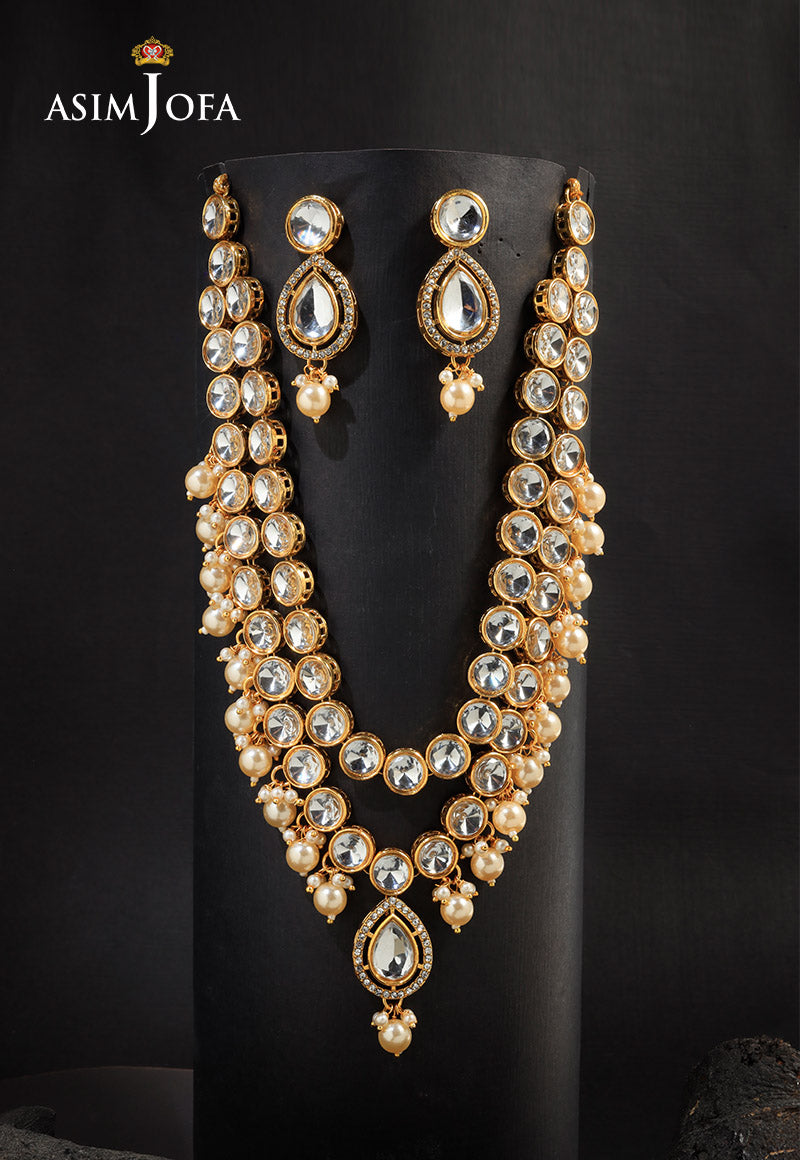
gold plated kundan necklace with ear